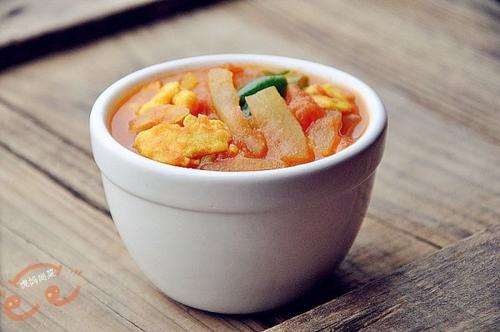
Label: trash